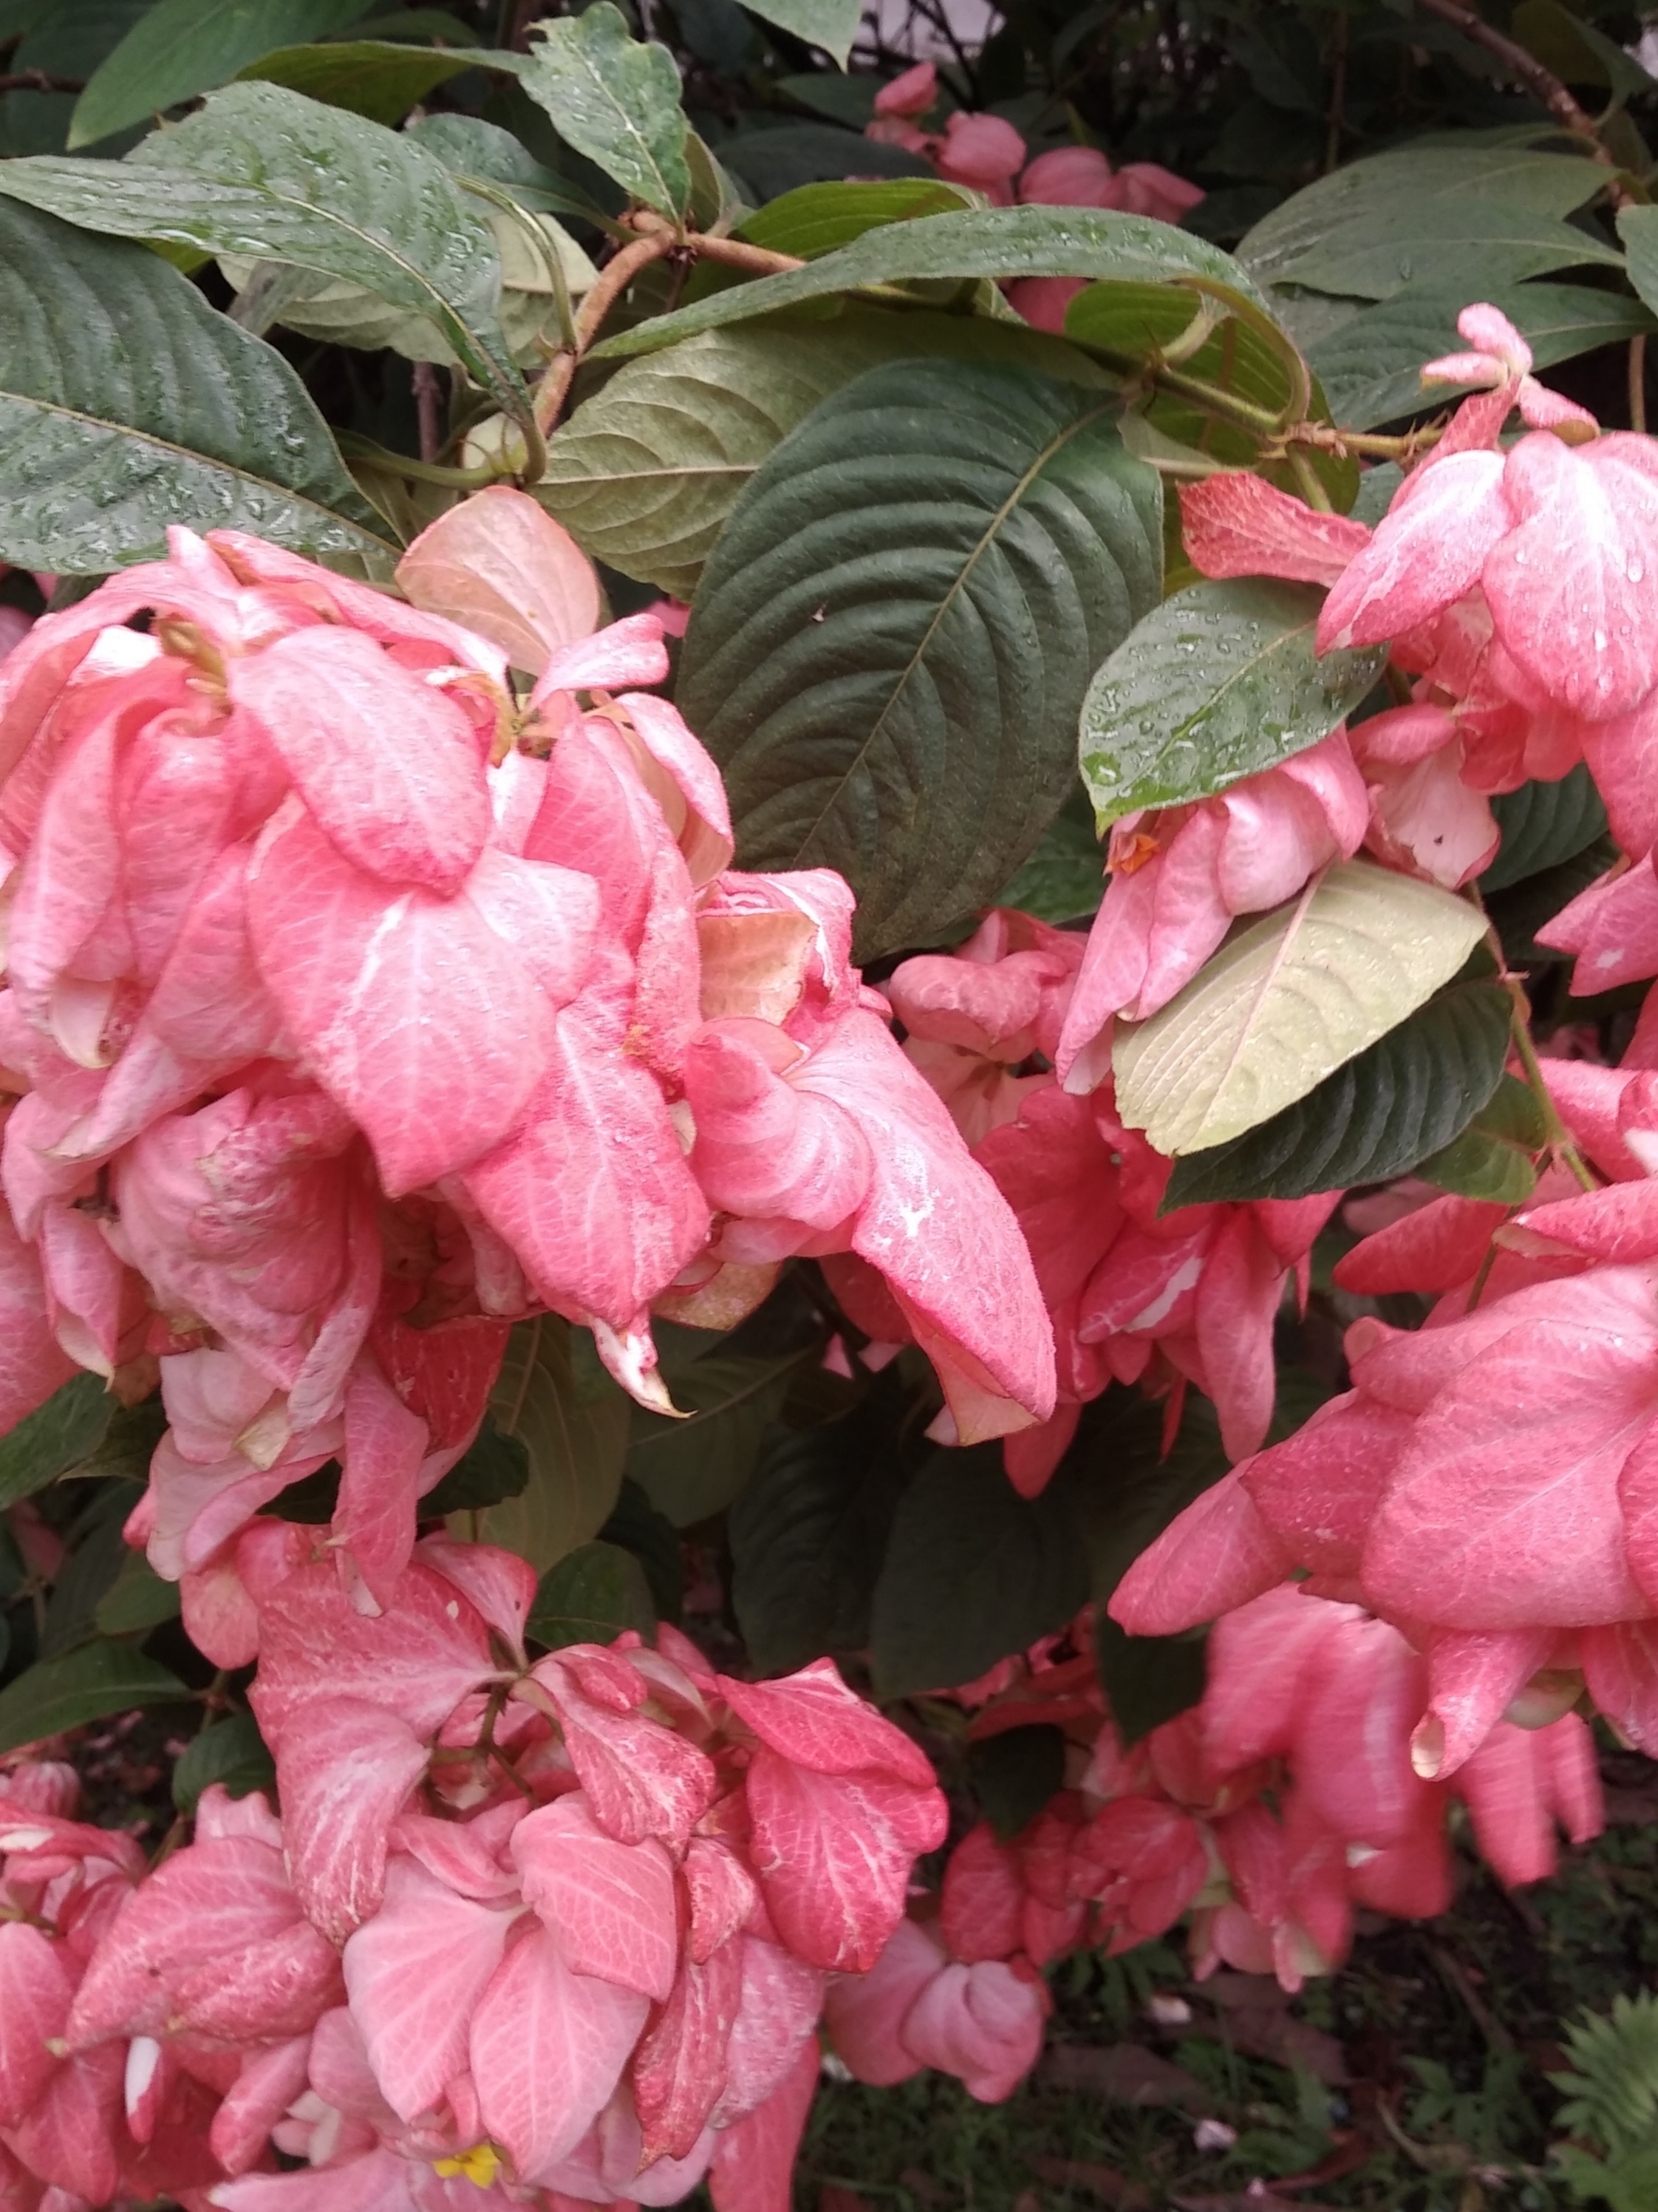
rose, flower, plant, petal, leaf, botany, vegetation, pink, terrestrial plant, groundcover, shrub, flowering plant, tree, annual plant, subshrub, magenta, garden, Begonia family, carmine, herb, rose family, perennial plant, malvales, landscaping, art, rose order, vascular plant, peach, impatiens, rhododendron, begonia